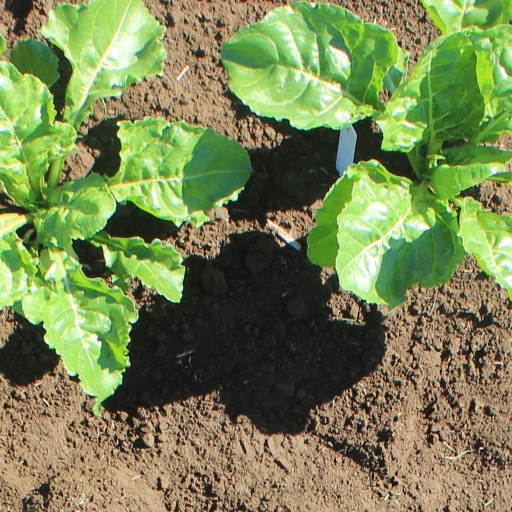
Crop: sugar beet